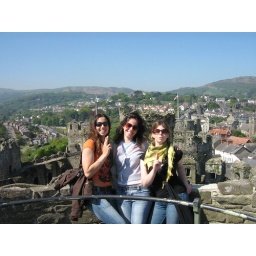
ye-ye girls in the highest tower of conwy castle